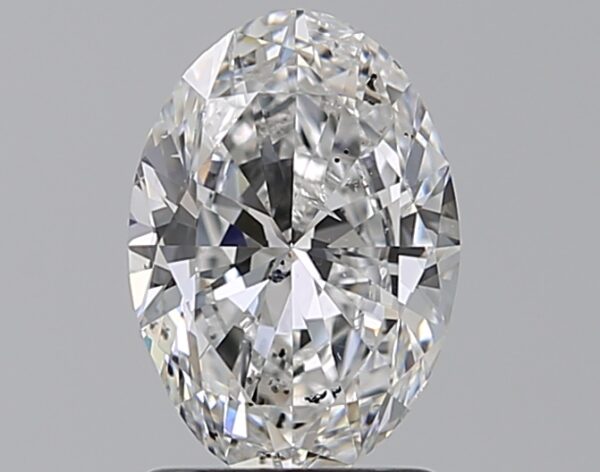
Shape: oval
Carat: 1.5
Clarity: SI2
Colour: E
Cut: EX
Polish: EX
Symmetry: VG
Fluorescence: F
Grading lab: GIA
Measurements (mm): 9.07 x 6.32 x 3.85